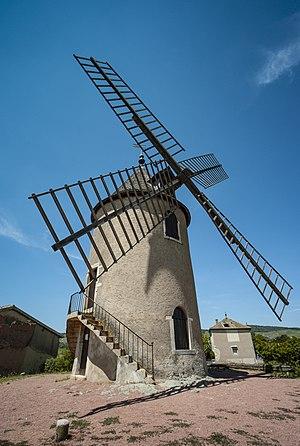
Le Moulin à Vent qui donne son nom au Cru du Beaujolais est situé à Romanèche-Thorins
Cet article recense une partie des monuments historiques de Saône-et-Loire, en France.
Le moulin-à-vent est un vin rouge français d'appellation d'origine contrôlée produit à cheval sur la limite entre les départements du Rhône et de Saône-et-Loire.